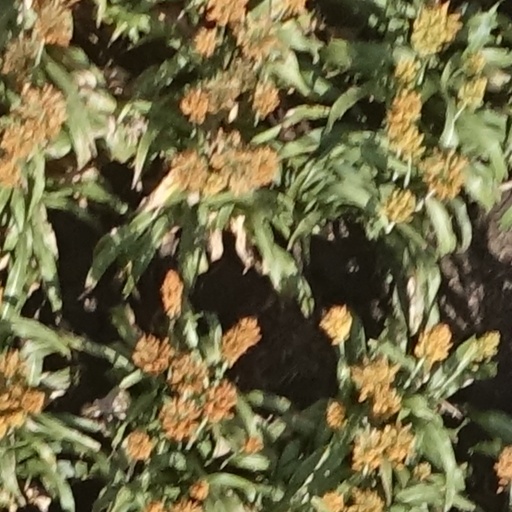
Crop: sorghum